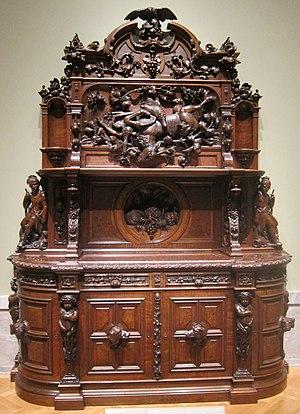
Le buffet est une armoire destinée au rangement de la vaisselle, des couverts, du linge de table. Meuble très répandu, il a connu de nombreuses variantes régionales et dans le temps. Il peut s'agir d'un meuble bas avec deux ou trois portes et éventuellement des tiroirs, ou d'un meuble à deux corps superposés, corps bas dans lequel se range habituellement la vaisselle et corps haut moins profond où se rangent les verres.
Le style Henri II est le nom donné au XIXᵉ siècle aux arts décoratifs et à l'architecture de la Seconde Renaissance française, puis aux créations modernes qui imitaient ce style. Il est d'ailleurs aujourd'hui plutôt utilisé pour désigner ce style néo-Renaissance du mobilier français qui s'est énormément diffusé durant la seconde moitié du XIXᵉ siècle et qui a perduré au XXᵉ siècle.